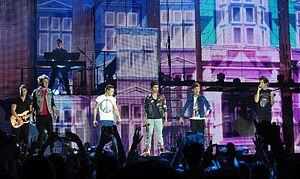
Le Take Me Home Tour est la deuxième tournée du boys band anglo-irlandais One Direction. Annoncée par le membre Liam Payne début 2012 lors des Brit Awards, la tournée devait à l'origine se dérouler uniquement au Royaume-Uni et en Irlande. Elle a cependant été élargie par la suite pour passer par l'Amérique du Nord, l'Australie et l'Europe, à la suite de la percée internationale du groupe. La tournée s'est déroulée de février à novembre 2013, et a commencé à l'O2 Arena de Londres le 23 février 2013.